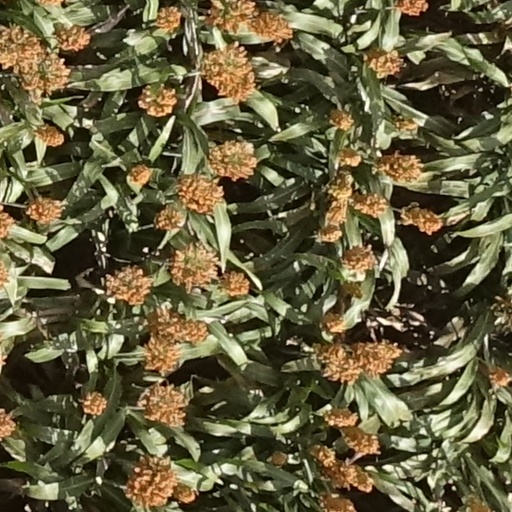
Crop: sorghum